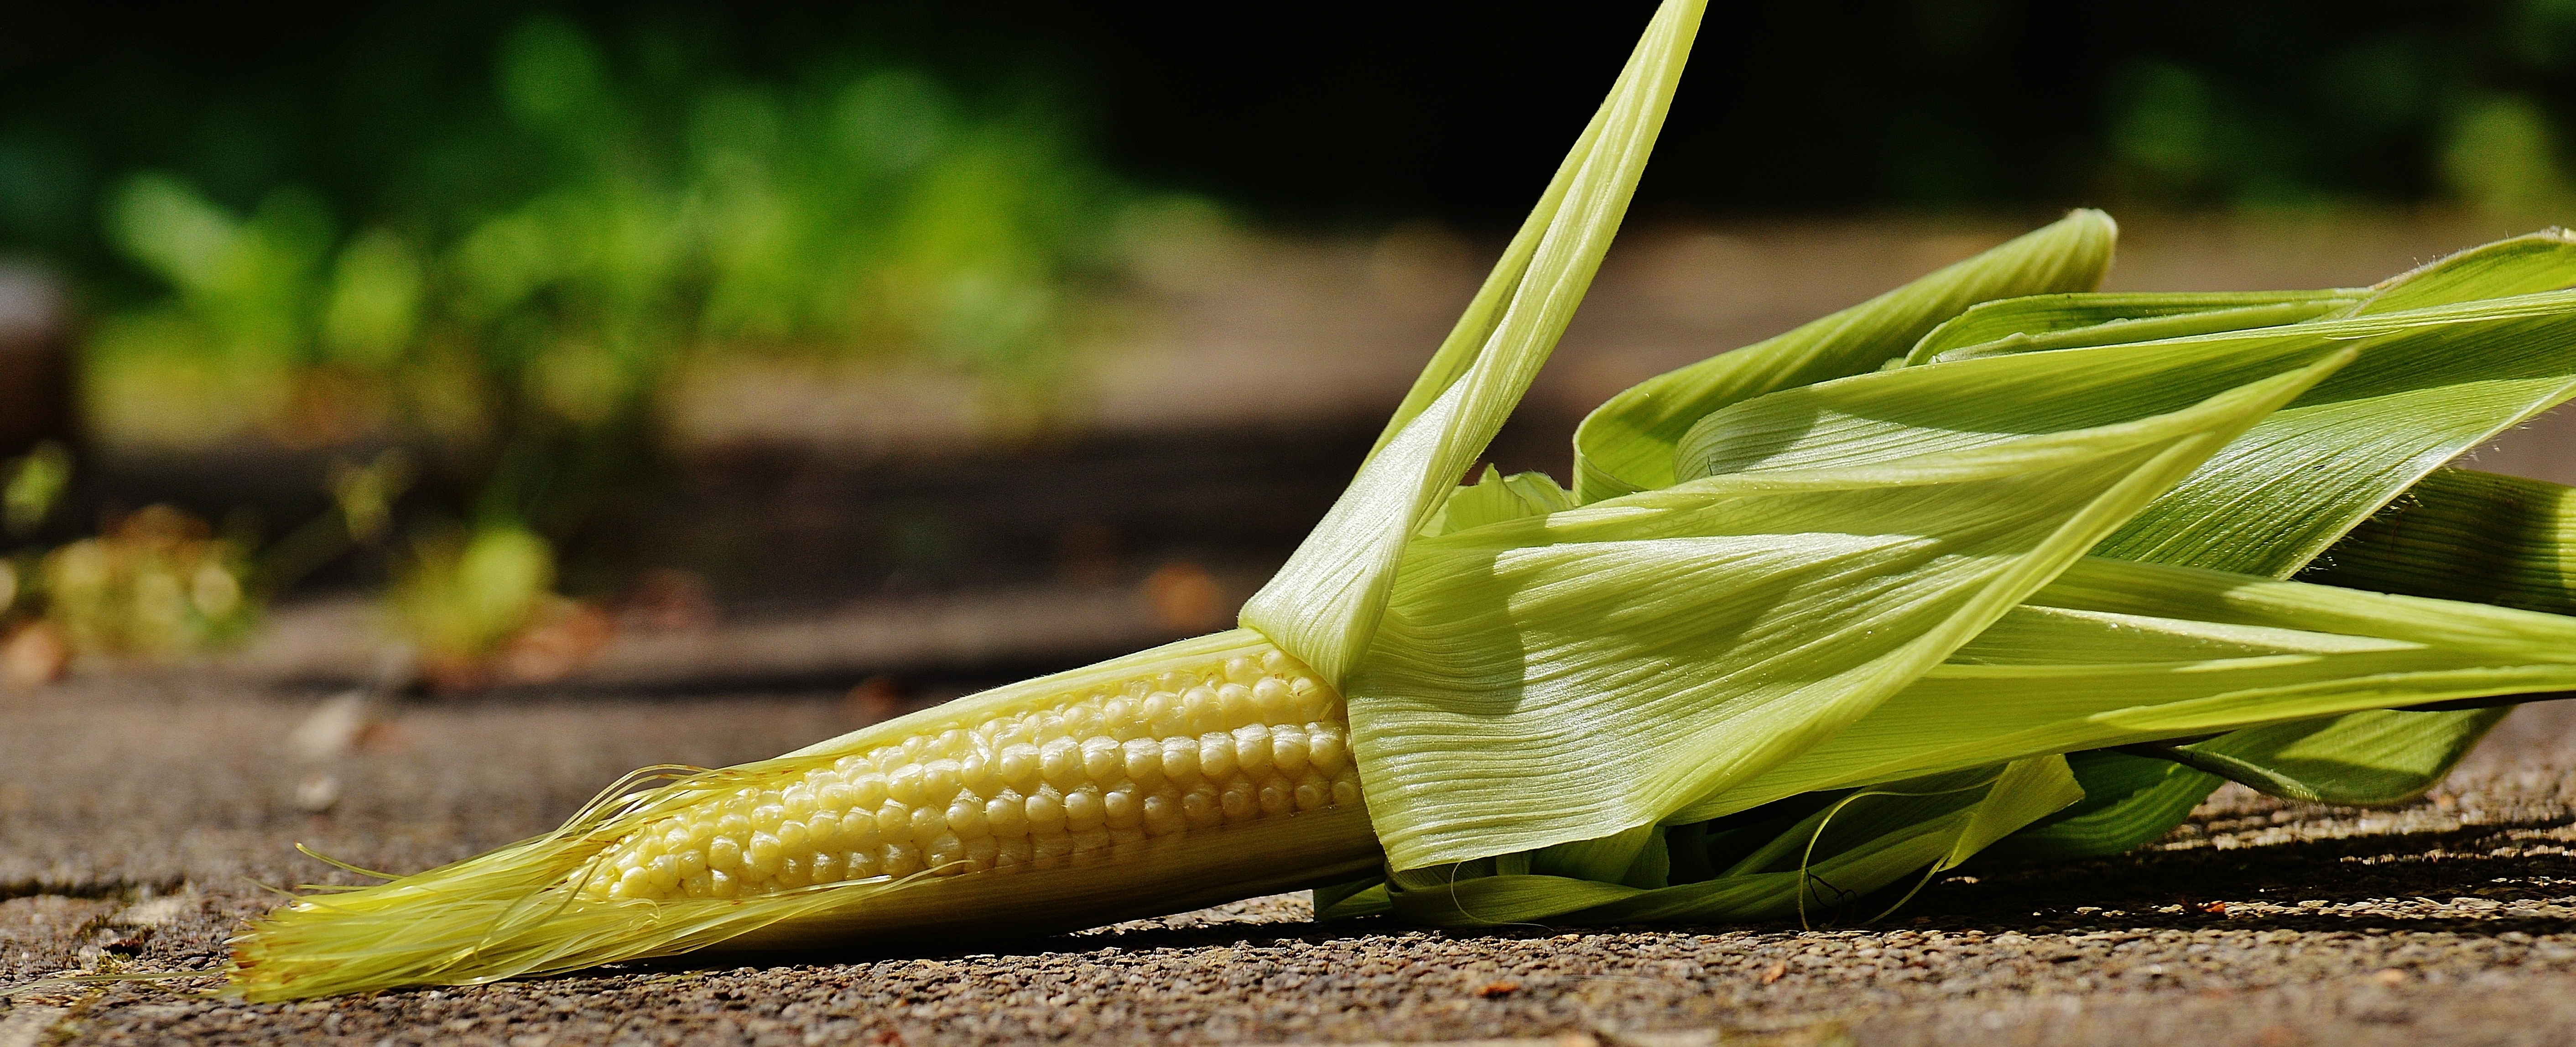
nature, grass, plant, leaf, flower, summer, young, food, green, insect, corn, botany, yellow, flora, invertebrate, vegetables, maize, macro photography, grass family, plant stem